Roy

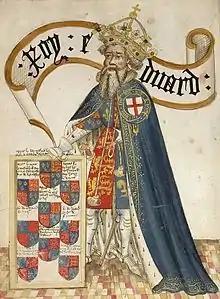
"Roy" Edward III, King of England. "Bruges Garter Book".

In France, this family name originated from the Normans, the descendants of Norse Vikings who migrated to Amigny, a commune in Manche, Normandy. The derivation is from the Old French "roy", "roi", meaning "king", which was a byname used before the Norman Conquest and a personal name in the Middle Ages.